Wiedlisbach

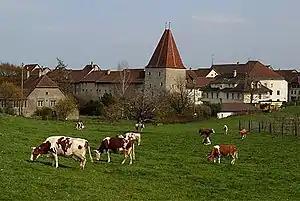
Wiedlisbach village and "Städtliturm".

In the mid 13th century Count Ludwig the Elder von Frohburg built the fortified village of Wiedlisbach to collect tolls and host markets along the road to Zofingen. The village was built as rectangle with a large central market plaza astride the east-west running road. A combination tower house and defensive tower, known as the "Städtliturm", was built in the north-west corner, and likely served as a residence of the count's local representative. The village wall, up to tall and thick, had two gates, the Biel gate to the west and the Basel gate to the east. The village was first mentioned in 1275 as oppidum or municipium "Wietilspach".